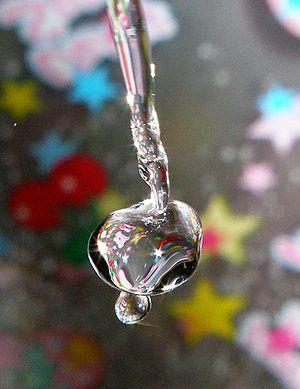
Goutte de mizuame.
Le mizuame, est un sirop de fécule d'origine japonaise. Cet édulcorant, obtenu par hydrolyse de l'amidon en sucre simple, est un liquide incolore et épais. Le mizuame est aussi une sucrerie très populaire au Japon.